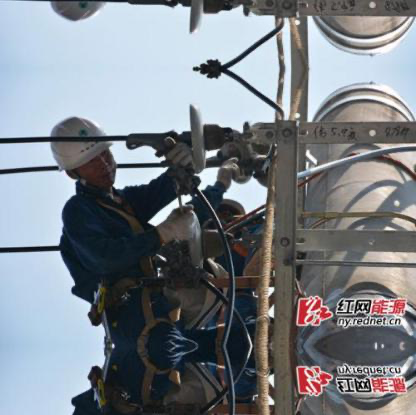
Objects in the image:
label: helmet
label: helmet